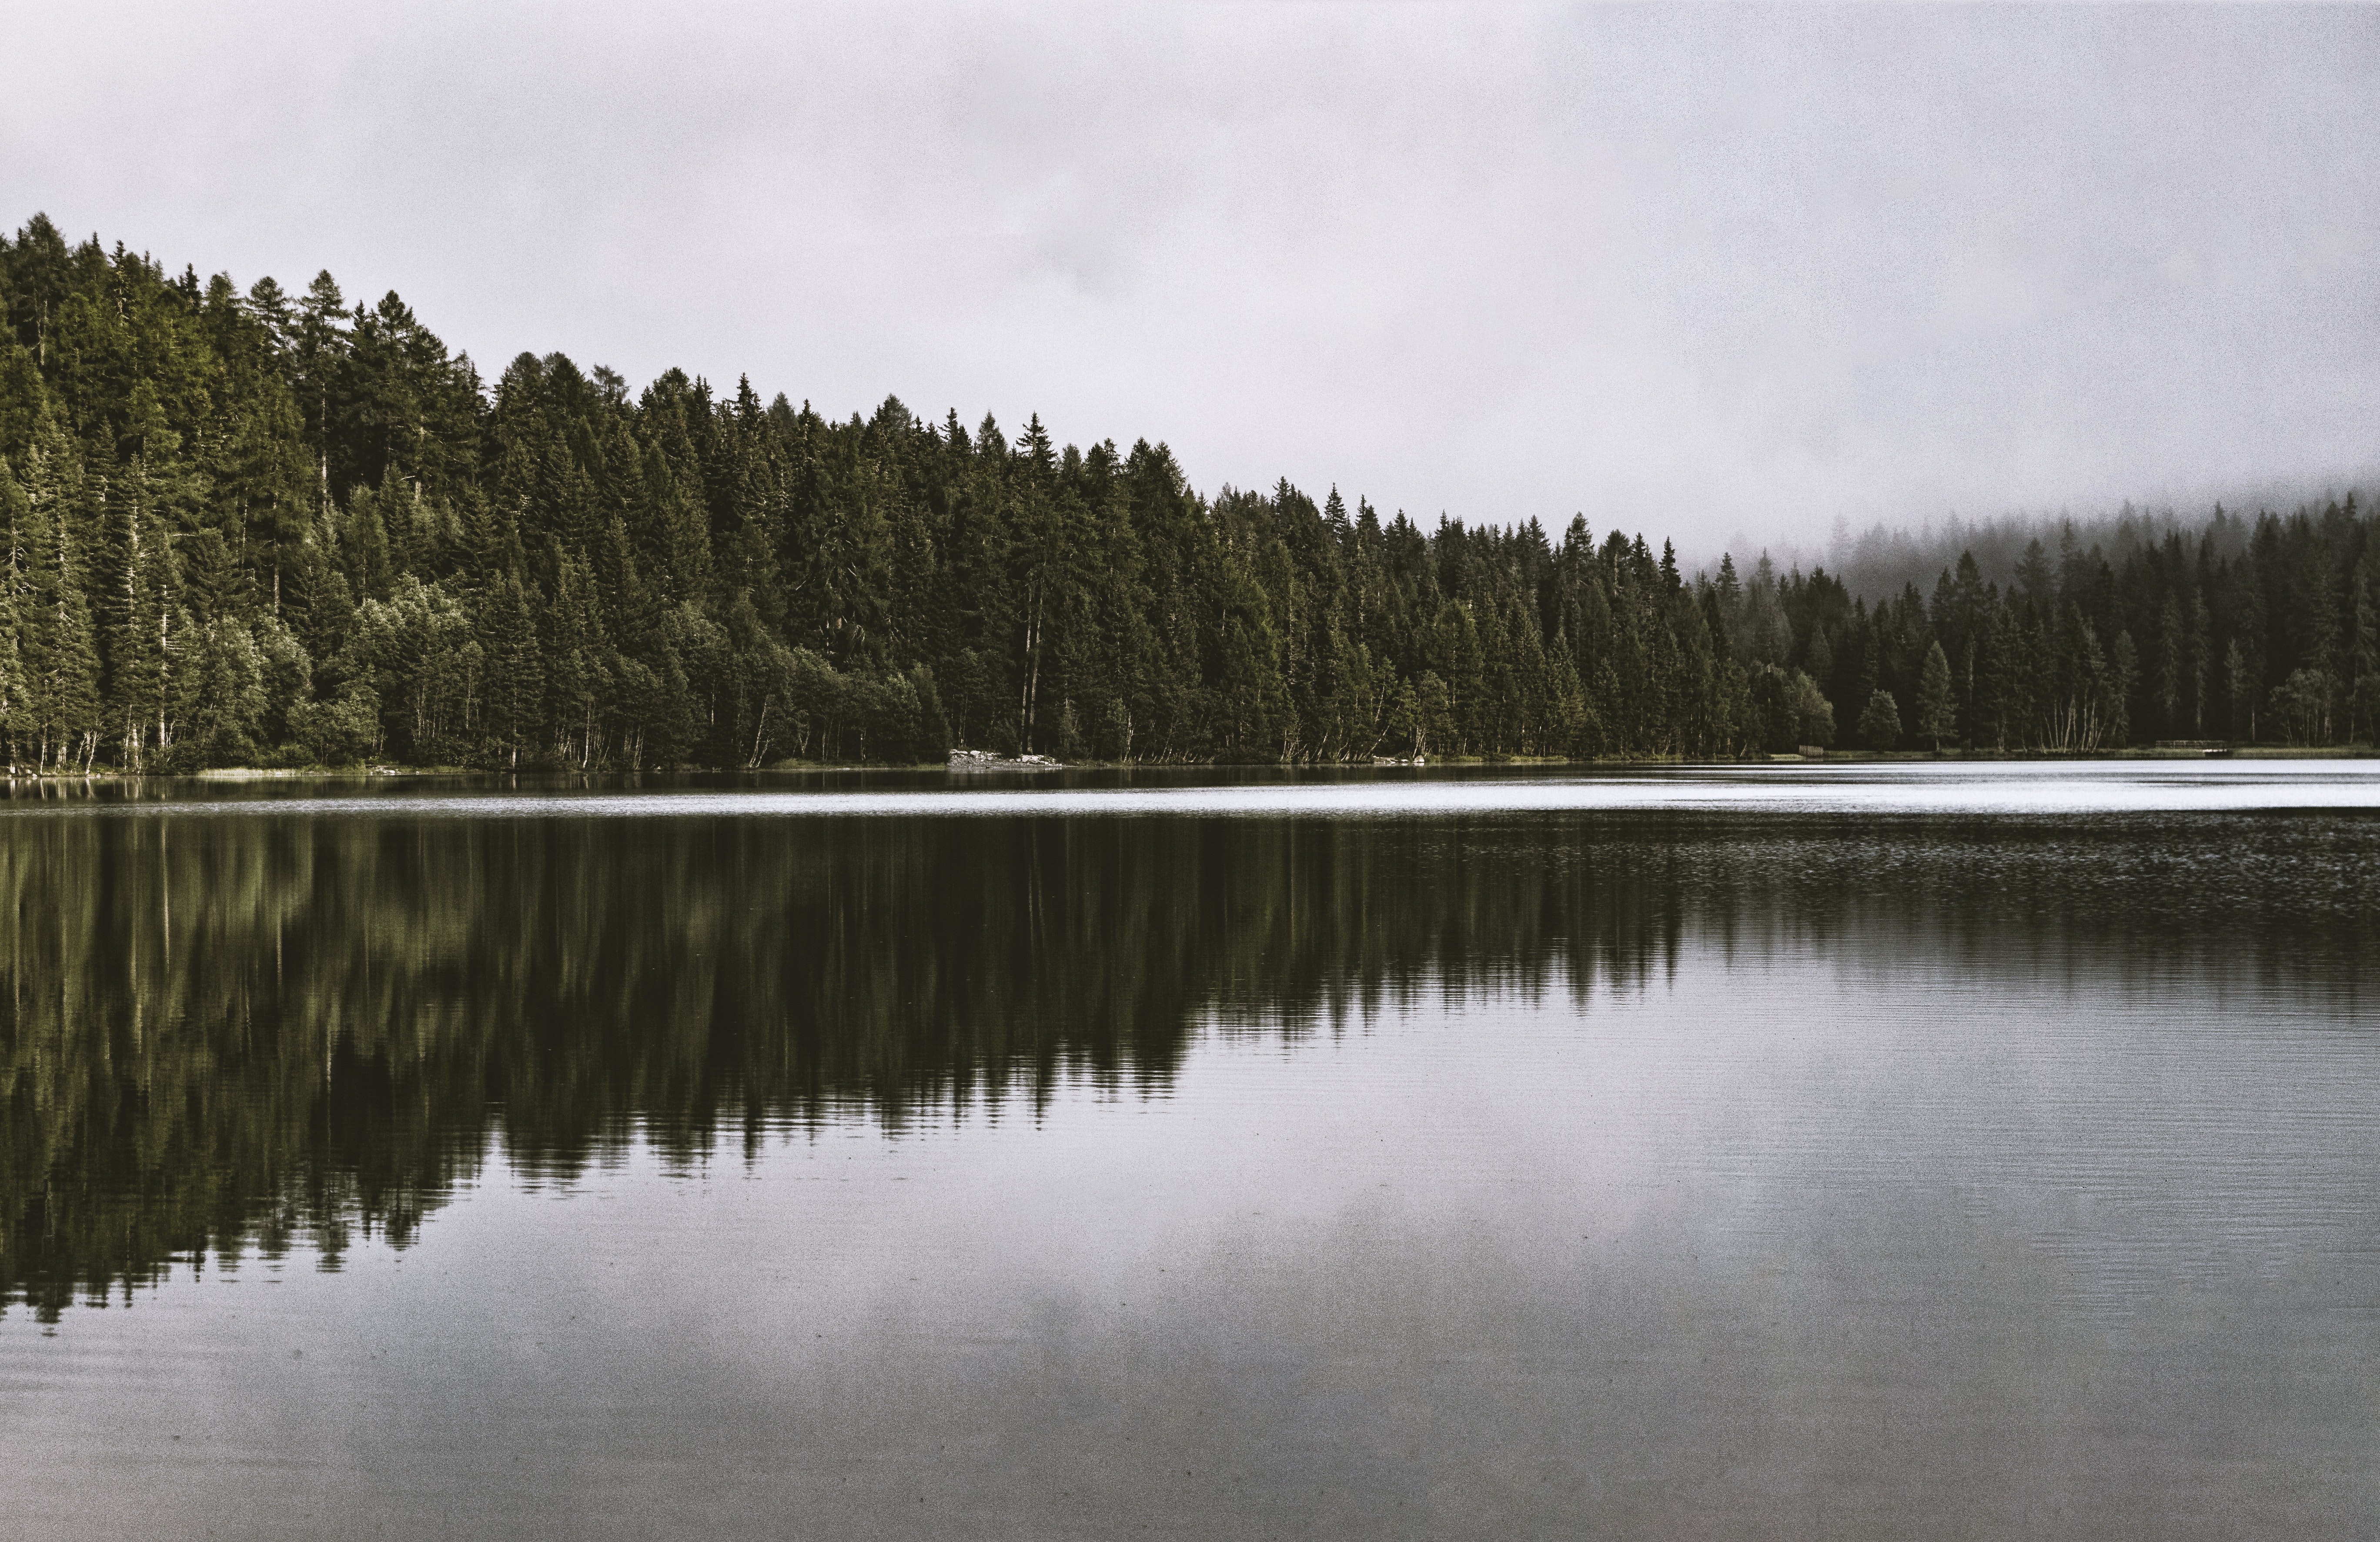
body of water, reflection, nature, natural landscape, lake, wilderness, natural environment, water, water resources, reservoir, tree, atmospheric phenomenon, sky, bank, tarn, loch, river, sound, forest, national park, calm, pond, lacustrine plain, landscape, mountain, pine, inlet, pine family